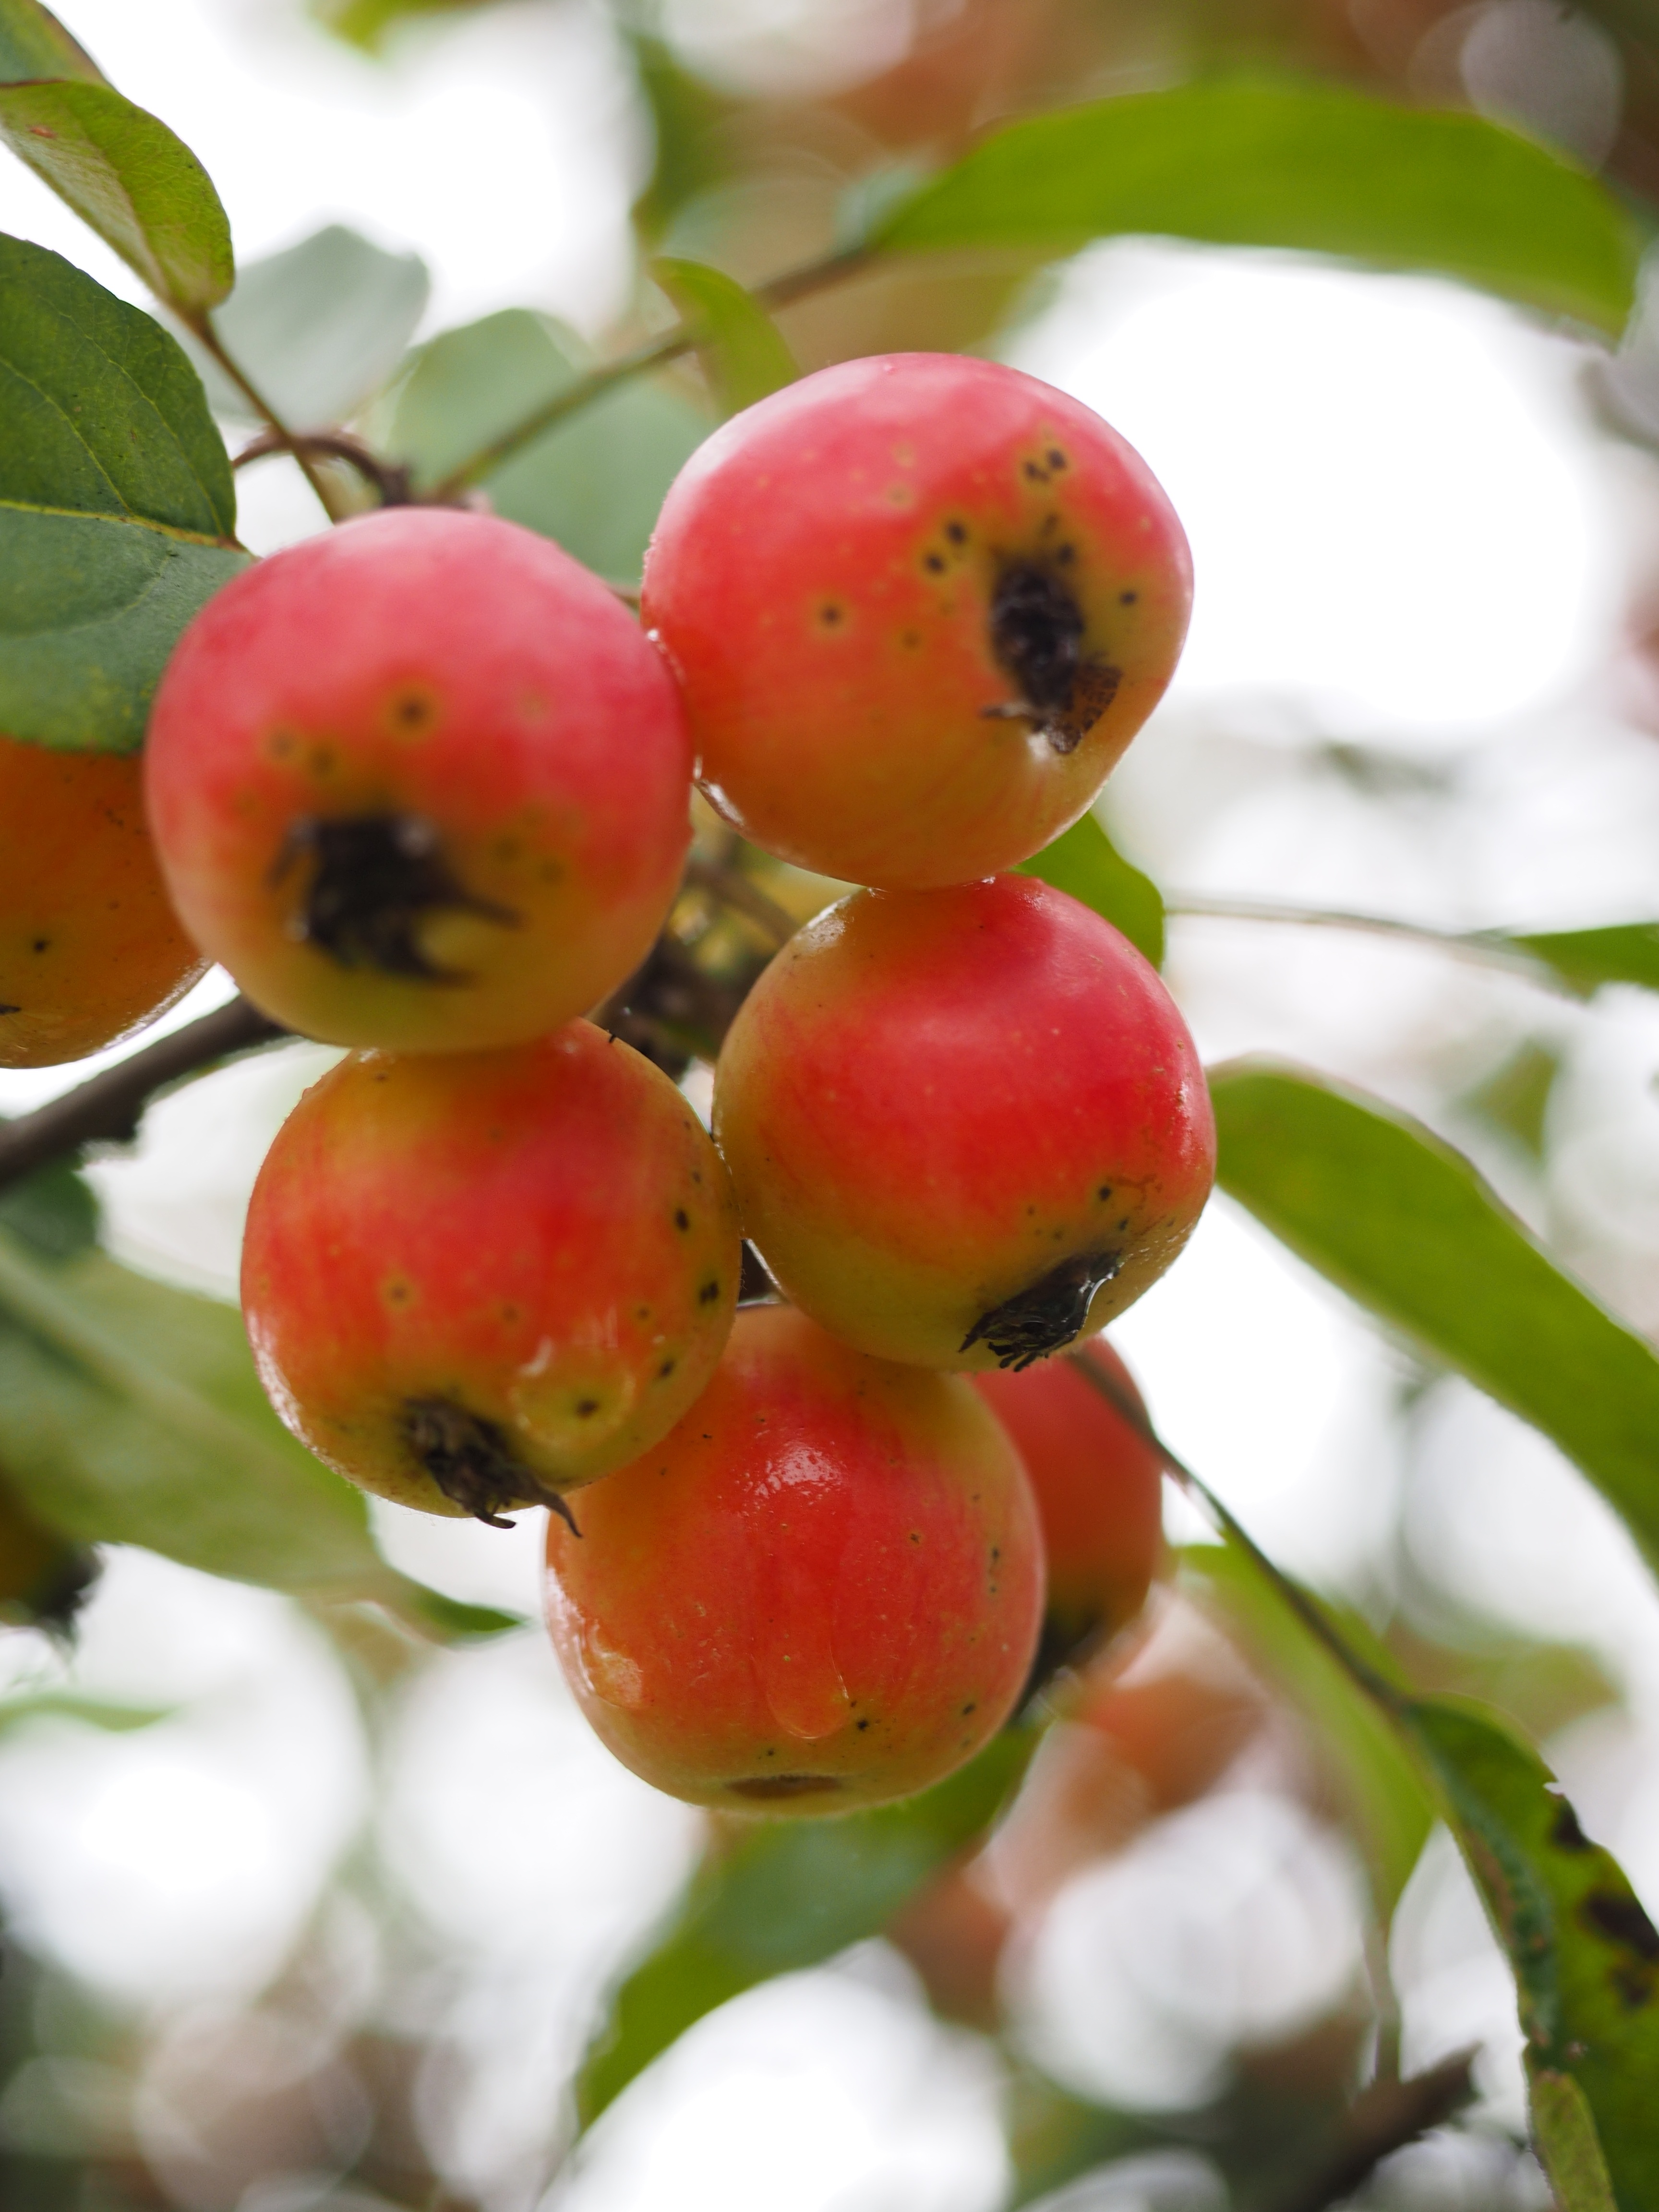
apple, plant, fruit, berry, flower, food, red, produce, small, evergreen, flora, shrub, fruits, embellishment, macro photography, ornamental tree, rose greenhouse, flowering plant, rose family, acerola, malpighia, ornamental fruit, malus, land plant